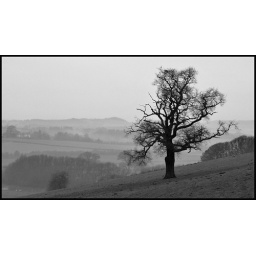
Bit foggy this morning but managed to snap off this lone tree by the river seven at Buildwas, Shropshire